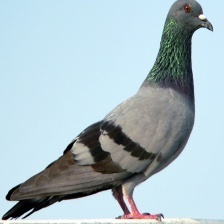
Species: ROCK DOVE
Scientific name: COLUMBA LIVIA